Battle of al-Qadisiyyah

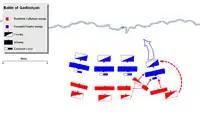
A cavalry and infantry regiments from Muslim's right centre reinforce Muslim's right-wing and fight off Persian's left wing

The battle began with personal duels; Muslim Mubarizun stepped forward and many were slain on both sides. Muslim chronicles record several heroic duels between the Sasanian and Muslim champions. The purpose of these duels was to lower the morale of the opposing army by killing as many champions as possible. Having lost several in duels, Rostam began the battle by ordering his left wing to attack the Muslims' right wing.